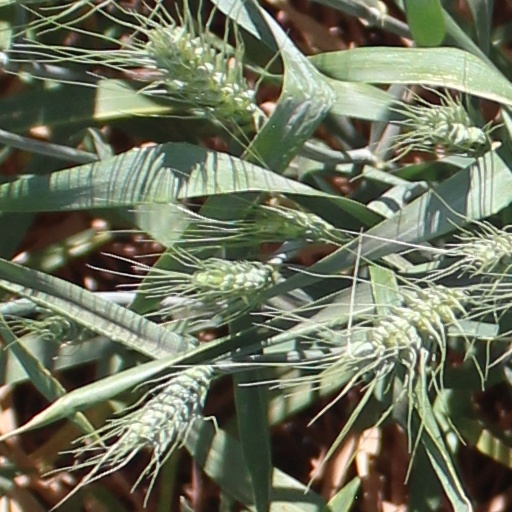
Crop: wheat